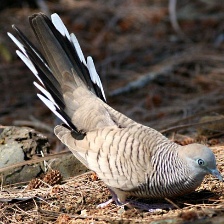
Species: ZEBRA DOVE
Scientific name: GEOPELIA STRIATA